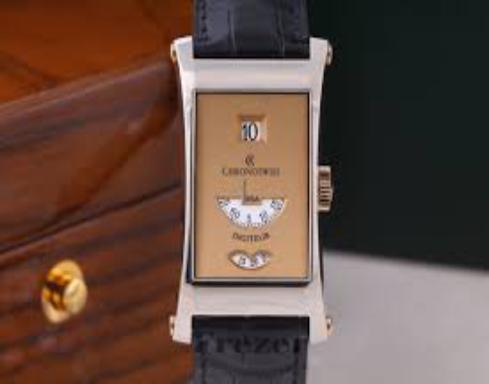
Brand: Chronoswiss-1
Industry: Electronic